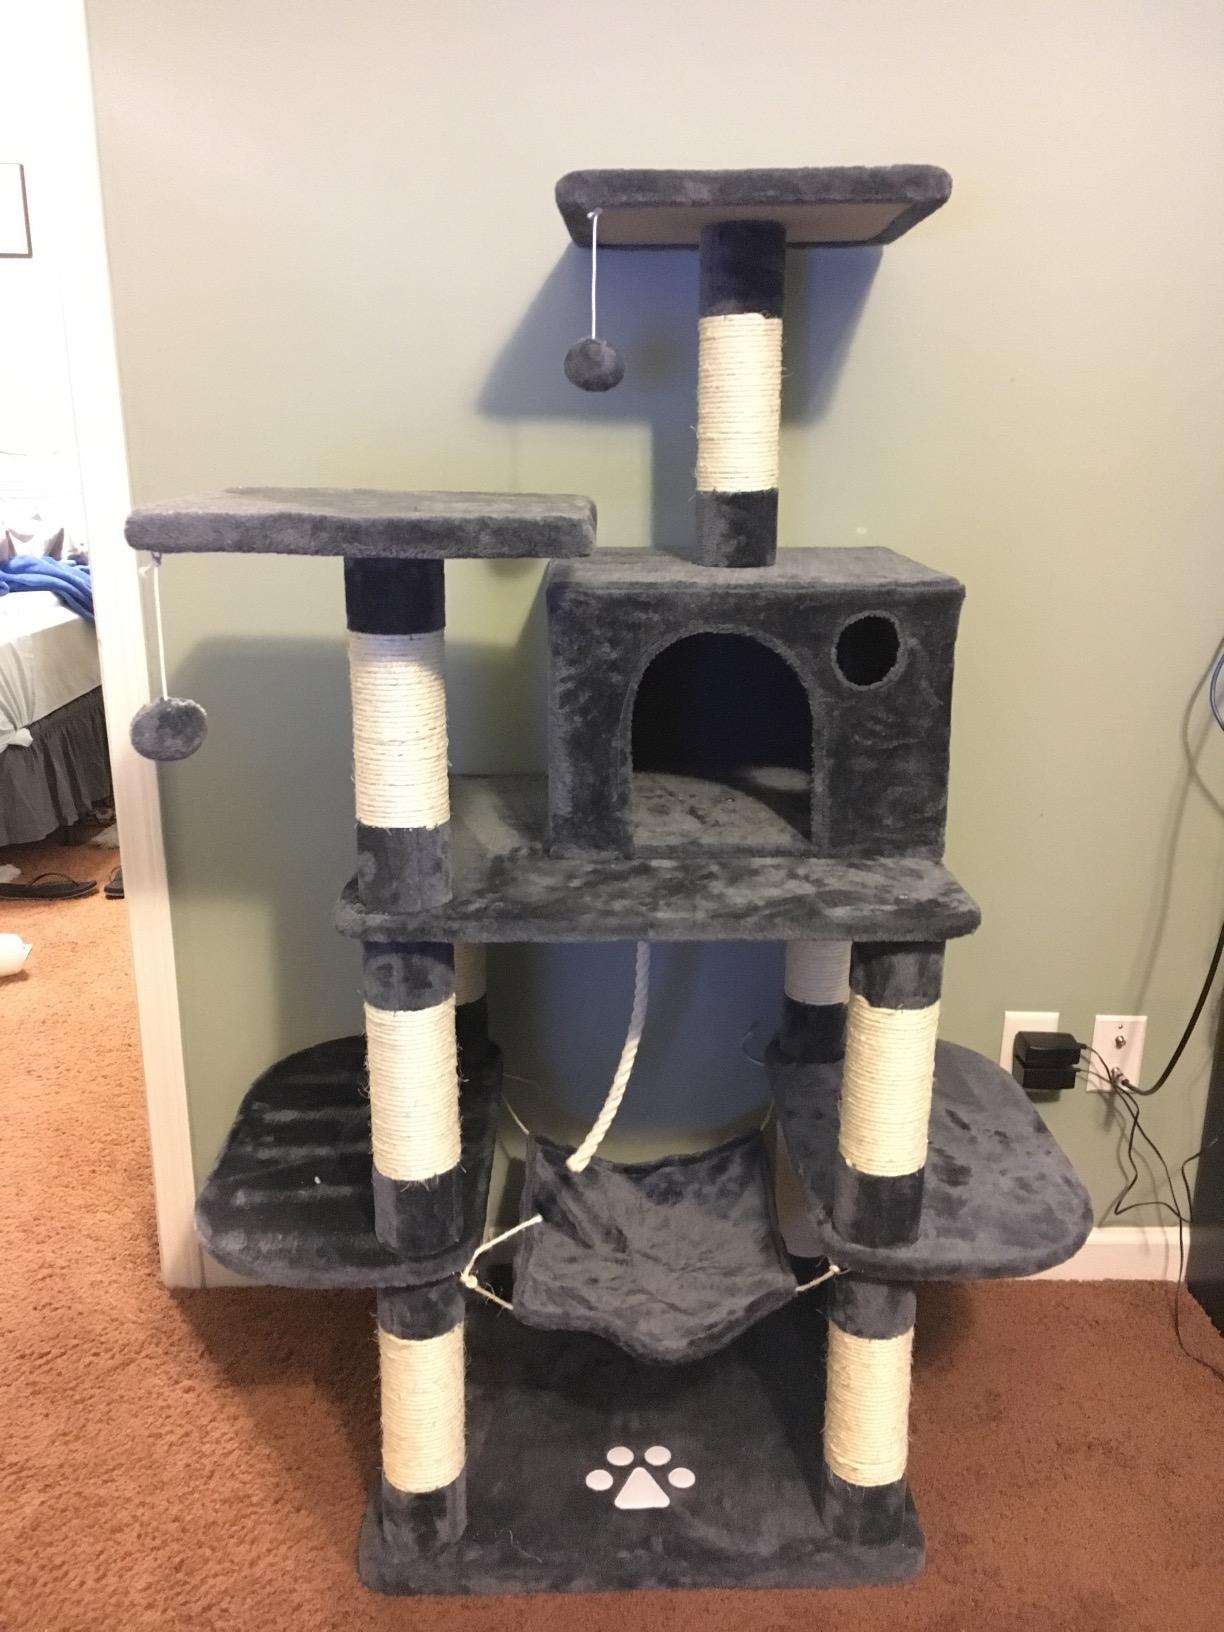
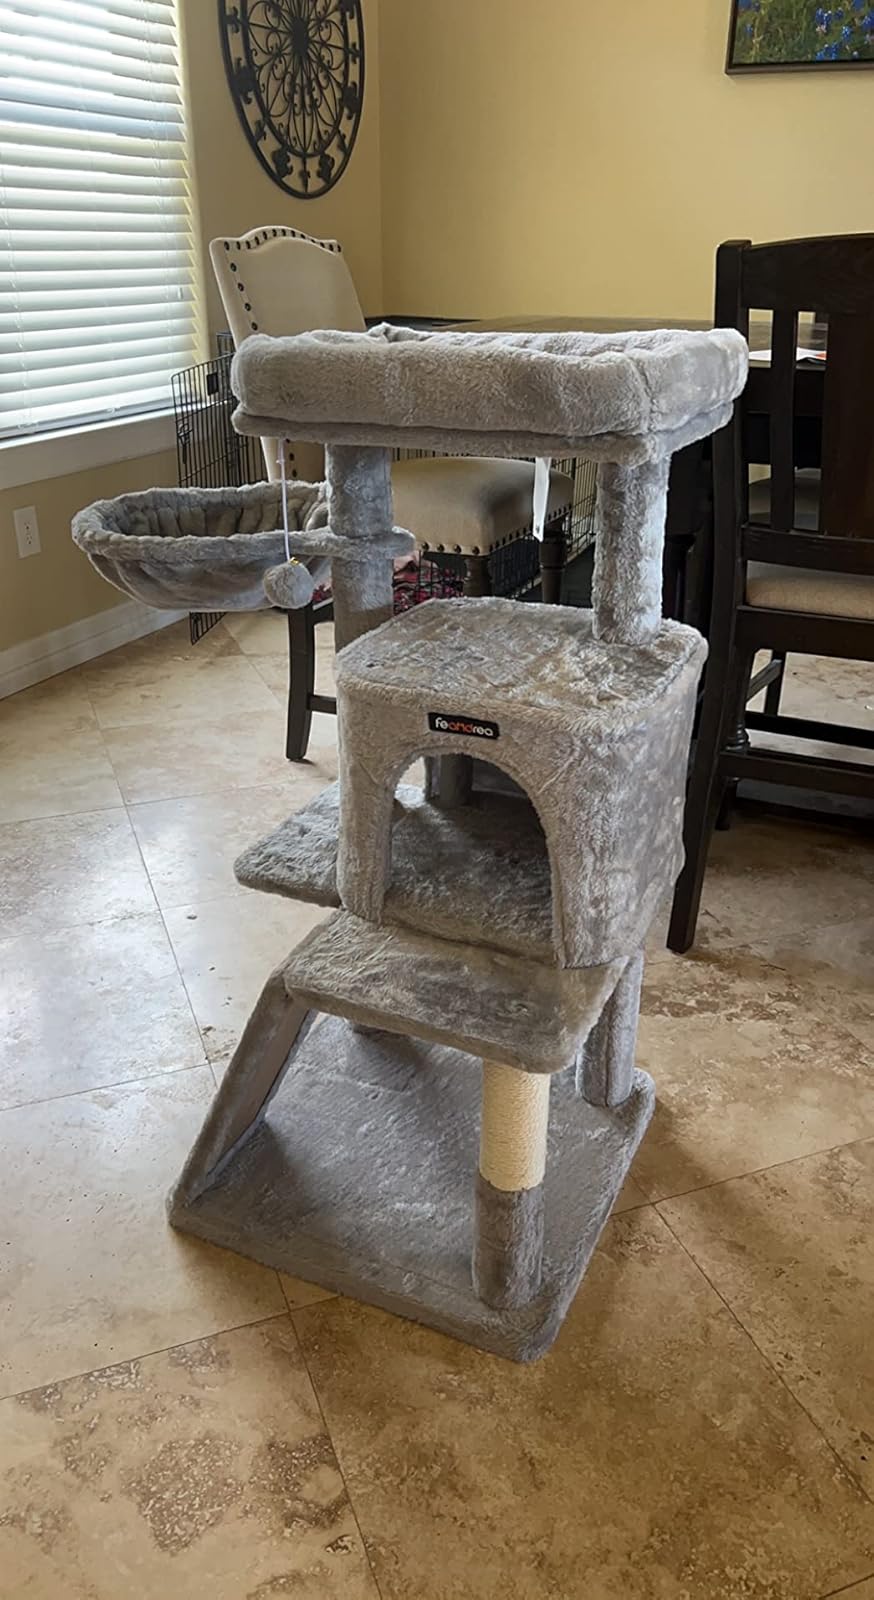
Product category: items_cat tree
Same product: no